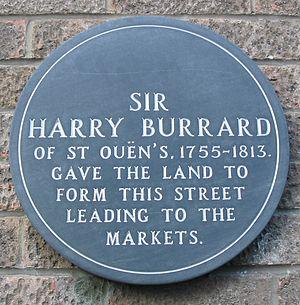
Sir Harry Burrard, 1ᵉʳ baronnet Burrard de Lymington, est un général britannique.